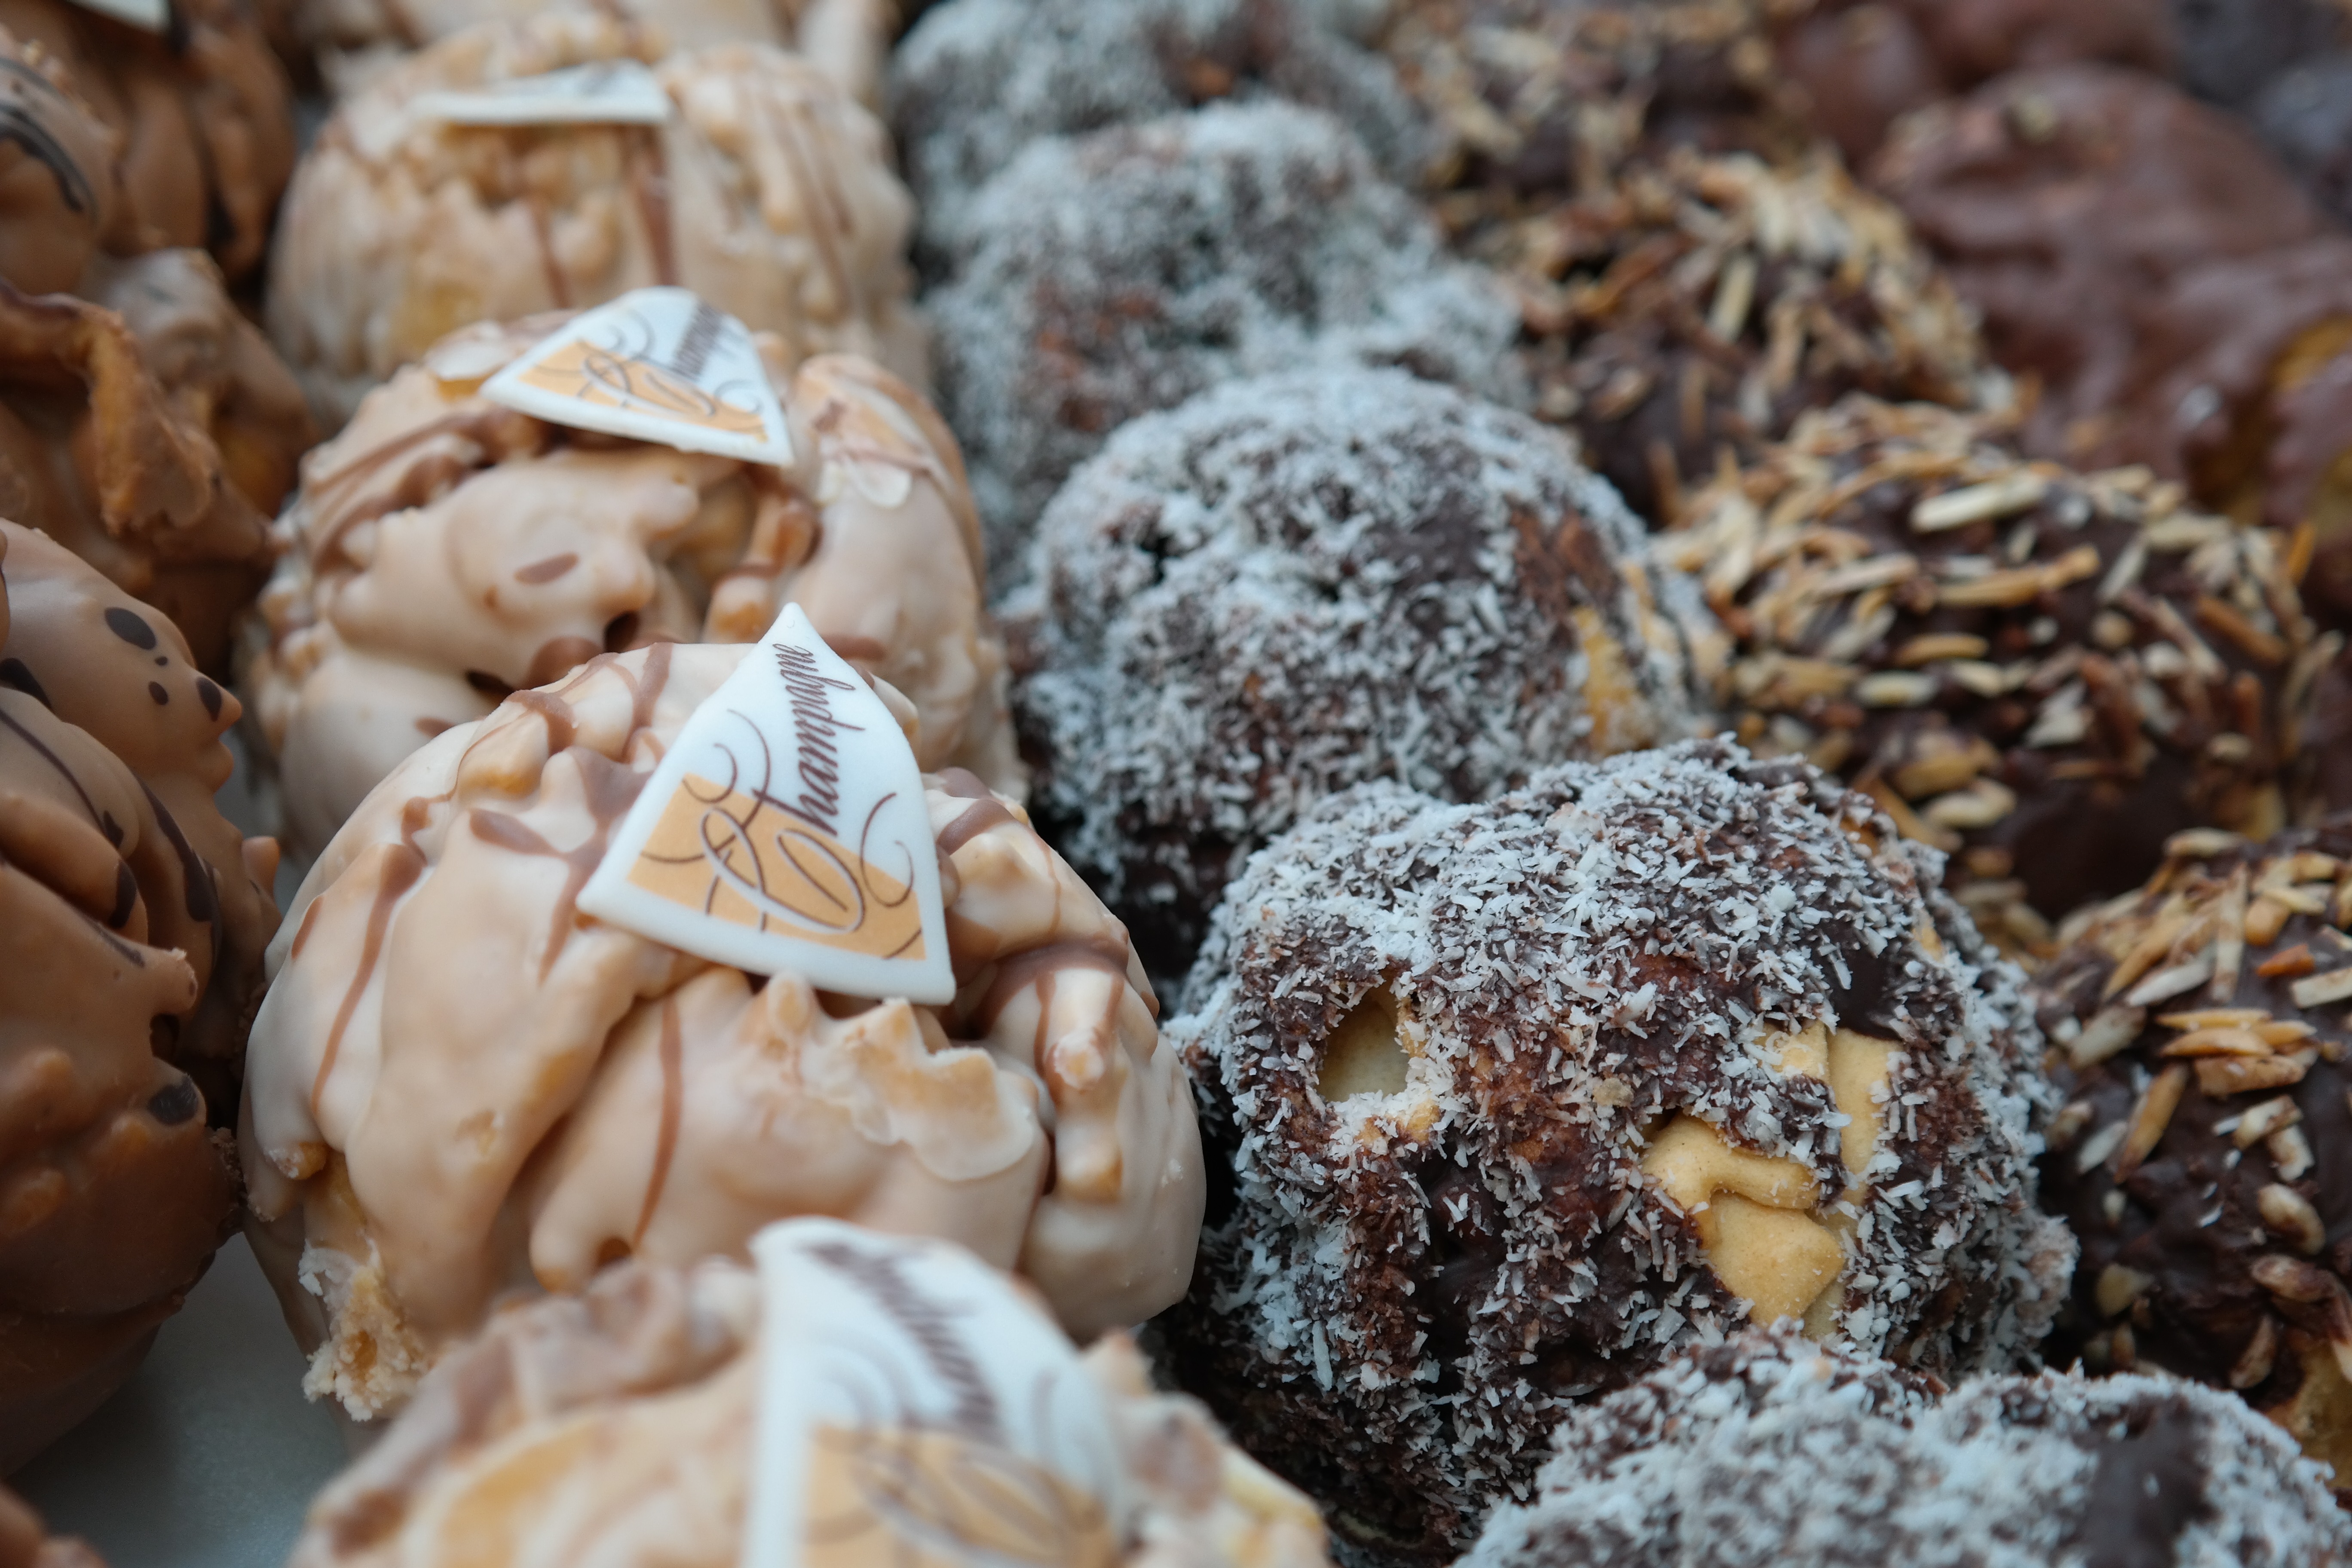
sweet, meal, food, produce, chocolate, baking, biscuit, dessert, pastry, pastries, cookies, baker, champagne, sweetness, treat, baked goods, flavor, small cakes, glaze, fine pastry, snow ball, globose, spherical shape, knead dough, shortcrust pastry, edible mushroom, snack food, chocolate truffle, snow bales, short pastry, linzer dough, coconut streusel